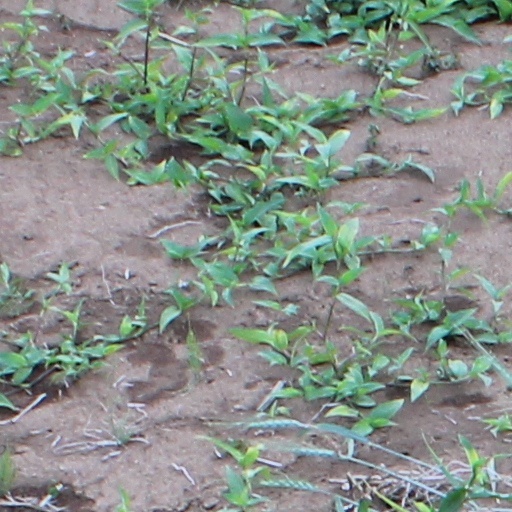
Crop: wheat